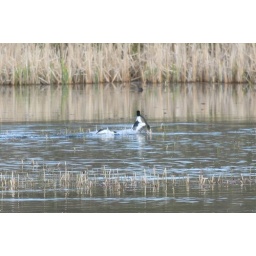
This is a series of two ducks fighting over amazing amounts of fish they are catching. Taken over 10 minutes...crazy